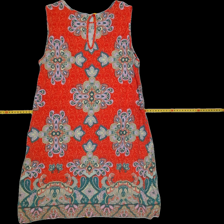
View: back
Type: Dress
Category: Ladies
Brand: Indiska
Colors: Multicolor
Material: 100%viscose
Pattern: Floral print
Size: M
Trend: No trend
Stains: No
Damage: 1
Price range: <50
Recommended usage: Export